George Bellas Greenough

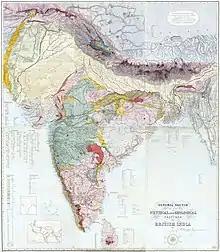
"General Sketch of the Physical and Geological Features of British India" (1855)

This map was the culmination of a major cooperative project of the early Geological Society, who had established a Committee of Maps in April 1809, led by Greenough. Members of the society out in the provinces of England and Wales submitted details of local rocks and strata which were collated by Greenough, entered in his notebooks and plotted on a topographical map. Greenough was an inductivist in the Baconian tradition, so he eschewed 'theory' and systematically collected information and details with the aim of discovering the distribution of rocks. Greenough received assistance in the collection of his geological facts chiefly from William Buckland, Reverend W. D. Conybeare, Henry Warburton, and Thomas Webster, and amongst others from Henry Thomas De la Beche, John Farey, the Rev. J. Hailstone, David Mushet, Thomas Biddle and Arthur Aikin.